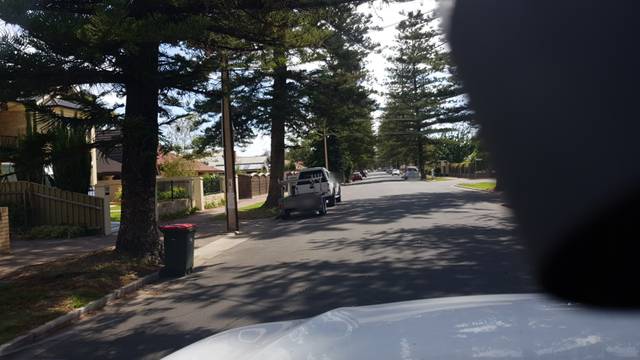
Region: Australia
Coordinates: -34.978, 138.531